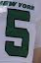
Number: 5